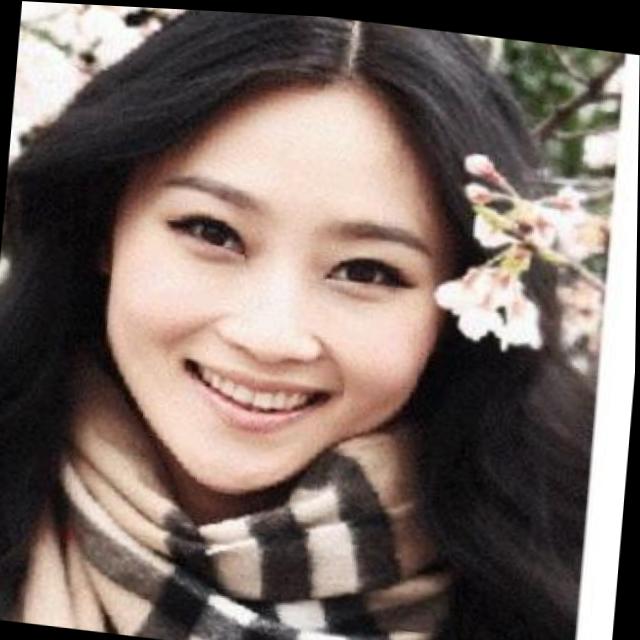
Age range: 21-44